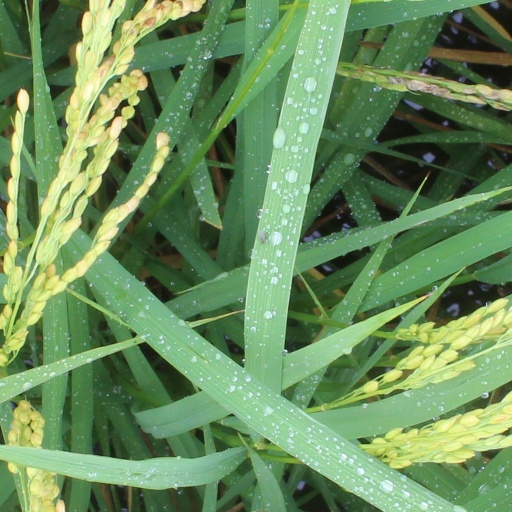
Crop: rice